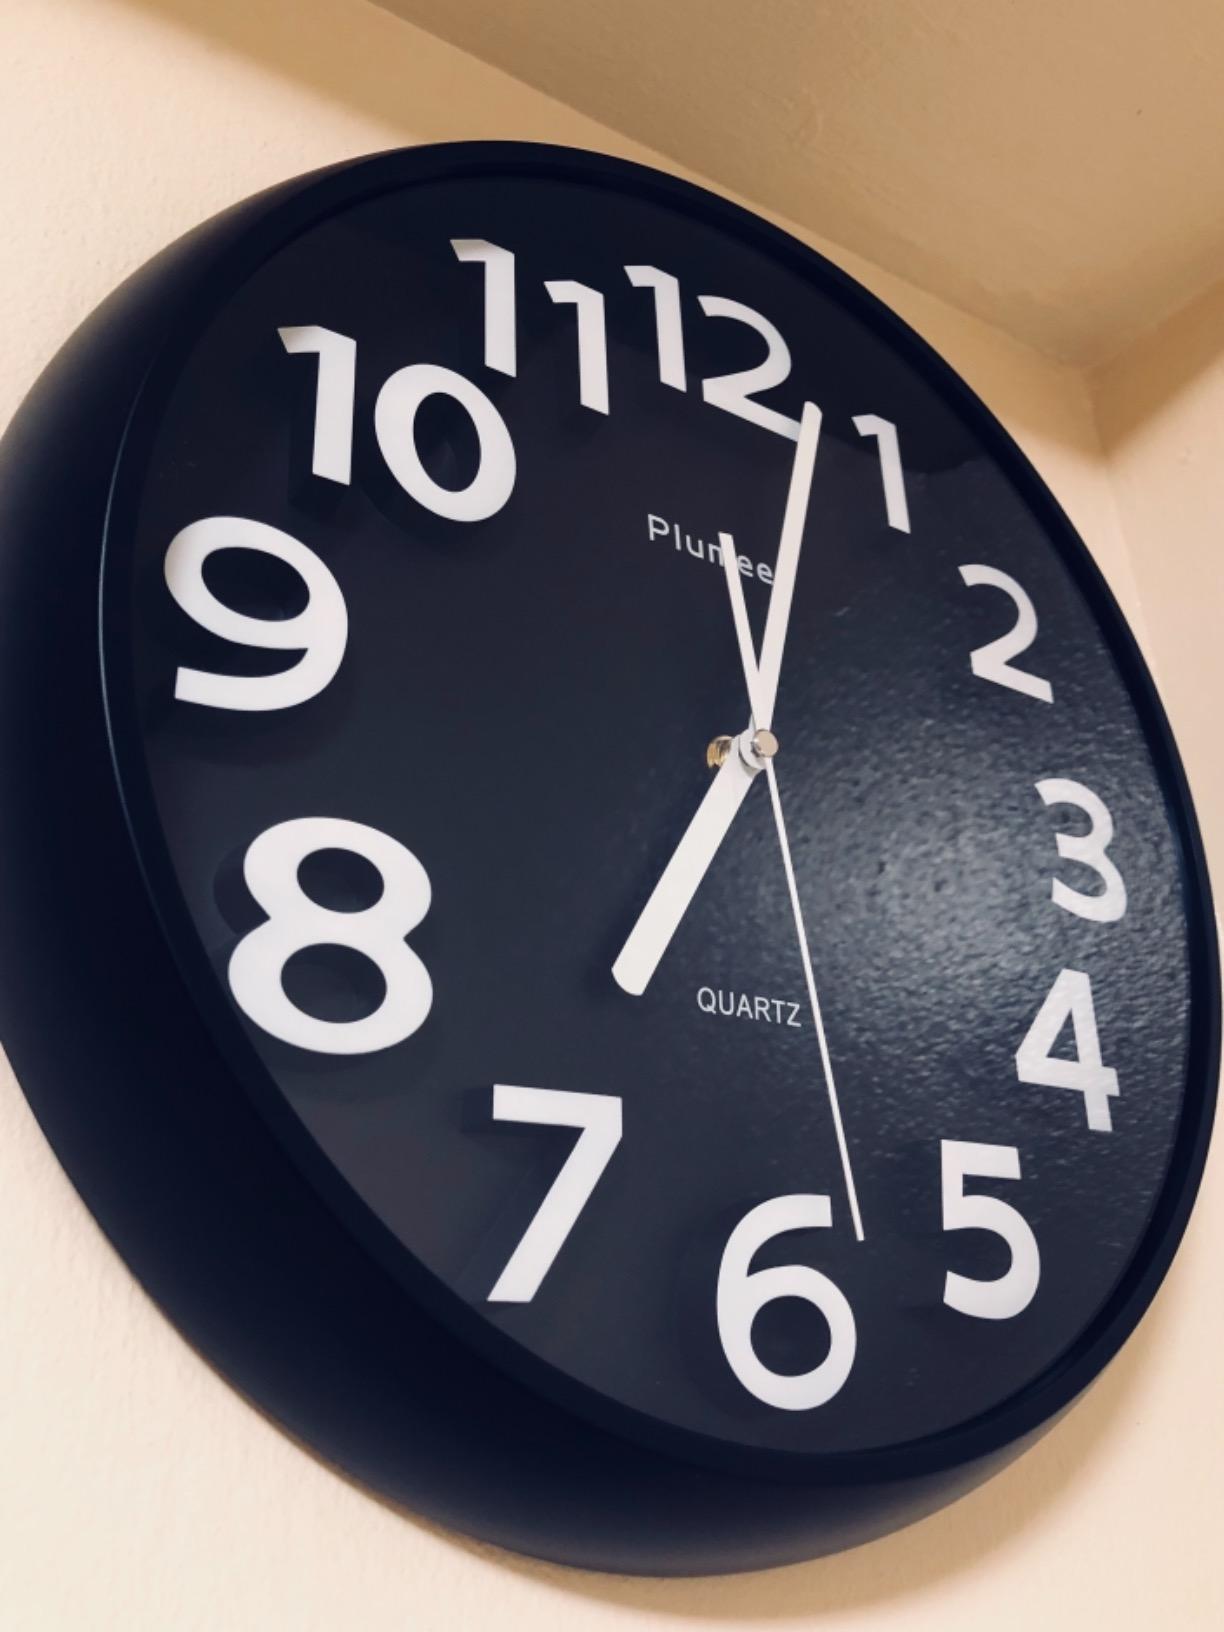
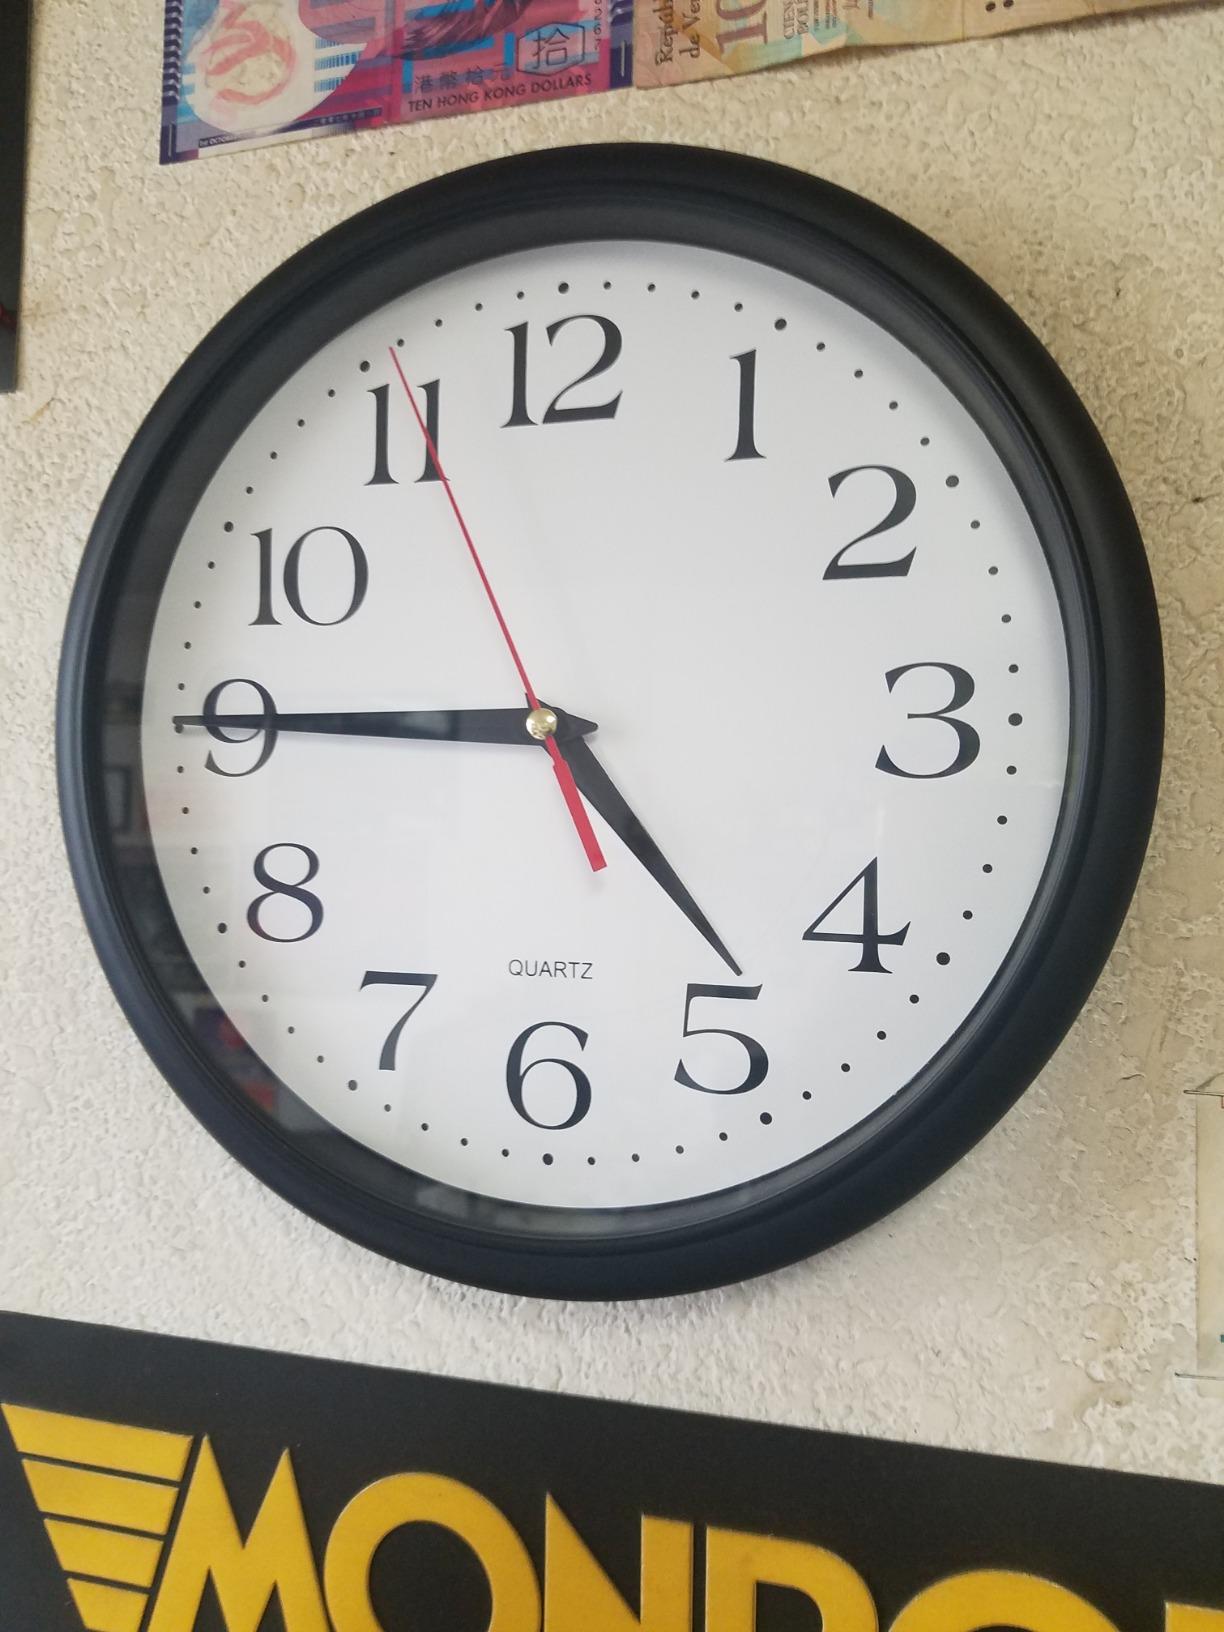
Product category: clock
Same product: no